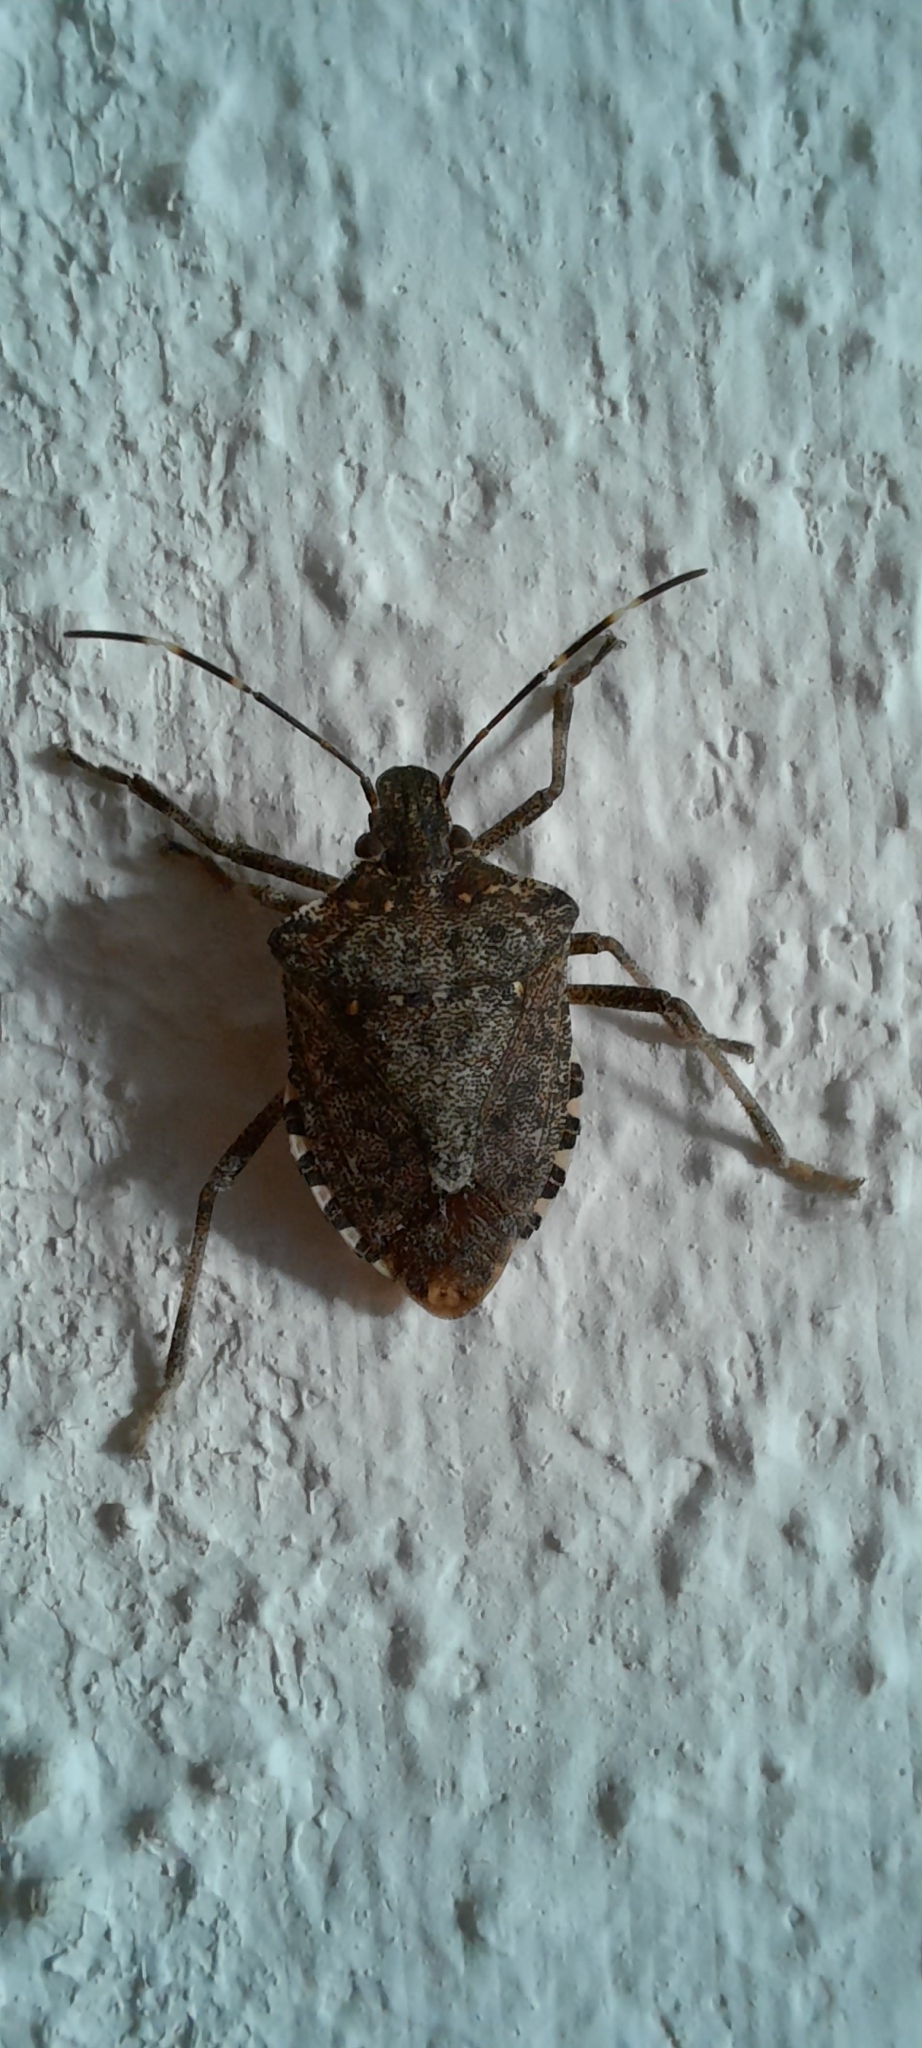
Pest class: stink_bug